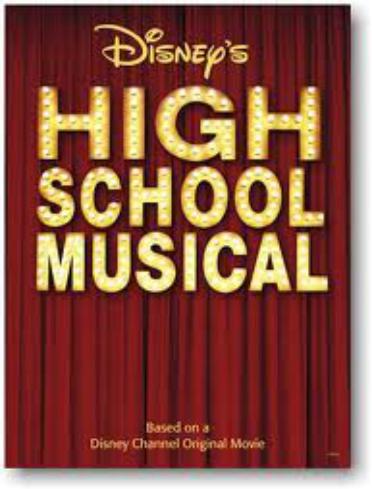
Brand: High School Musical
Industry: Leisure